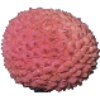
Label: Lychee 1